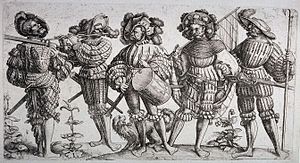
Første tyrkiske belejring af Wien / Belejringen
Landsknechte, 1530
Den første tyrkiske belejring af Wien i 1529 var det første forsøg fra det osmanniske rige under sultan Süleyman I på at overtage den østrigske by Wien. Belejringen var det Osmanniske riges højdepunkt på dets ekspansion mod vest til Centraleuropa, hvorefter 150 års spændinger fulgte, som kulminerede i den anden tyrkiske belejring af Wien med det endelige slag ved Wien i 1683.